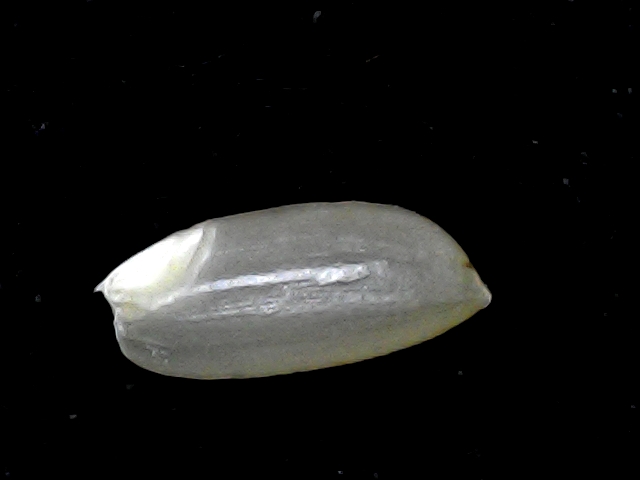
Rice variety: BD39